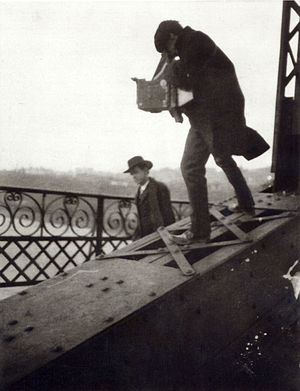
291 (galleri) / Historie / Etablering
Ukendt fotograf: Alfred Stieglitz Photographing on a Bridge, omkring 1905
291 var et avantgardistisk kunstgalleri på Fifth Avenue i New York. Det blev grundlagt 1905 som Little Galleries of the Photo-Secession af de amerikanske fotografer Alfred Stieglitz og Edward Steichen. 291 viste foruden fotografiske arbejder også afrikansk kunst og præsenterede for første gang moderne europæiske kunstnere i USA. Stieglitz var som galleriets centrale person en nøglefigur i fotografi-og kunsthistorien og en af de første moderne udstillingsarrangører. Galleriet og dets hustidsskrift Camera Work var vigtige for kunstnere og gav impulser til prædadaistiske tendenser, New-York-Dada og de første moderne kunstretninger der fulgte efter i USA i begyndelsen af 1900-tallet.